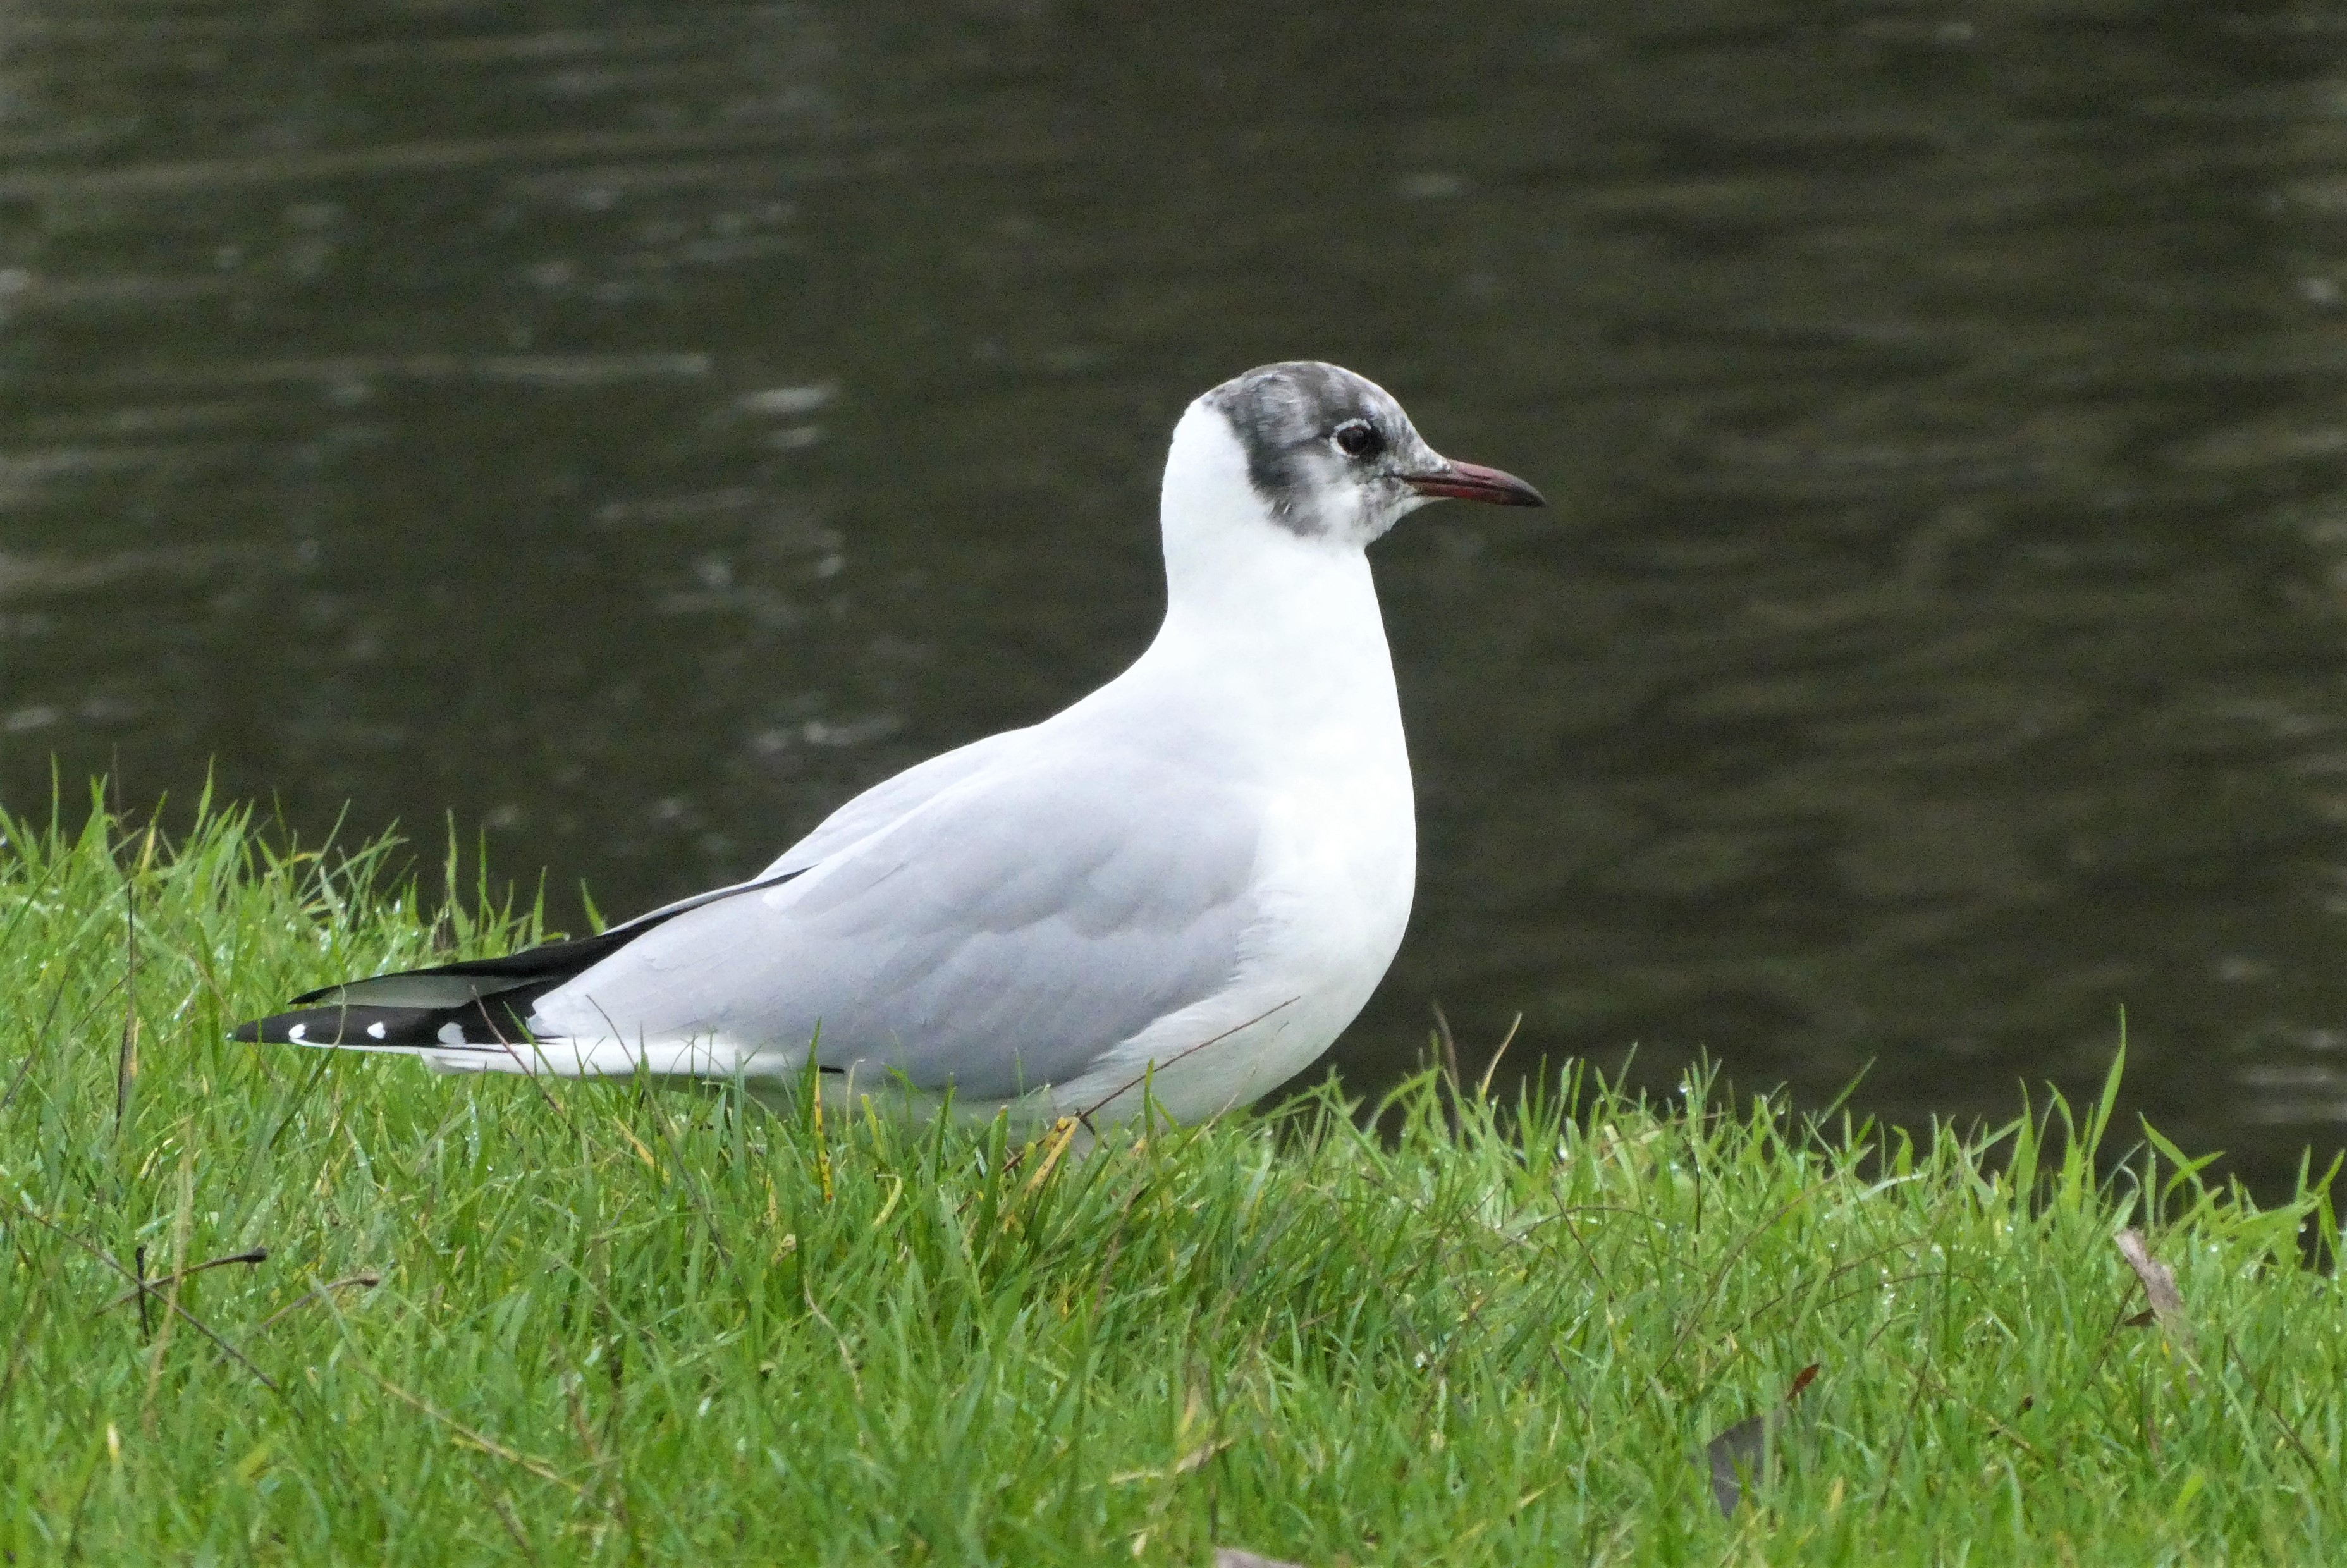
animals, bird, plant, beak, grass, meadow, lari, water, gull, feather, grassland, ring billed gull, seabird, charadriiformes, european herring gull, foot, western gull, pigeons and doves, wing, tail, lake, terrestrial animal, shorebird, laughing gull, great black backed gull, wildlife